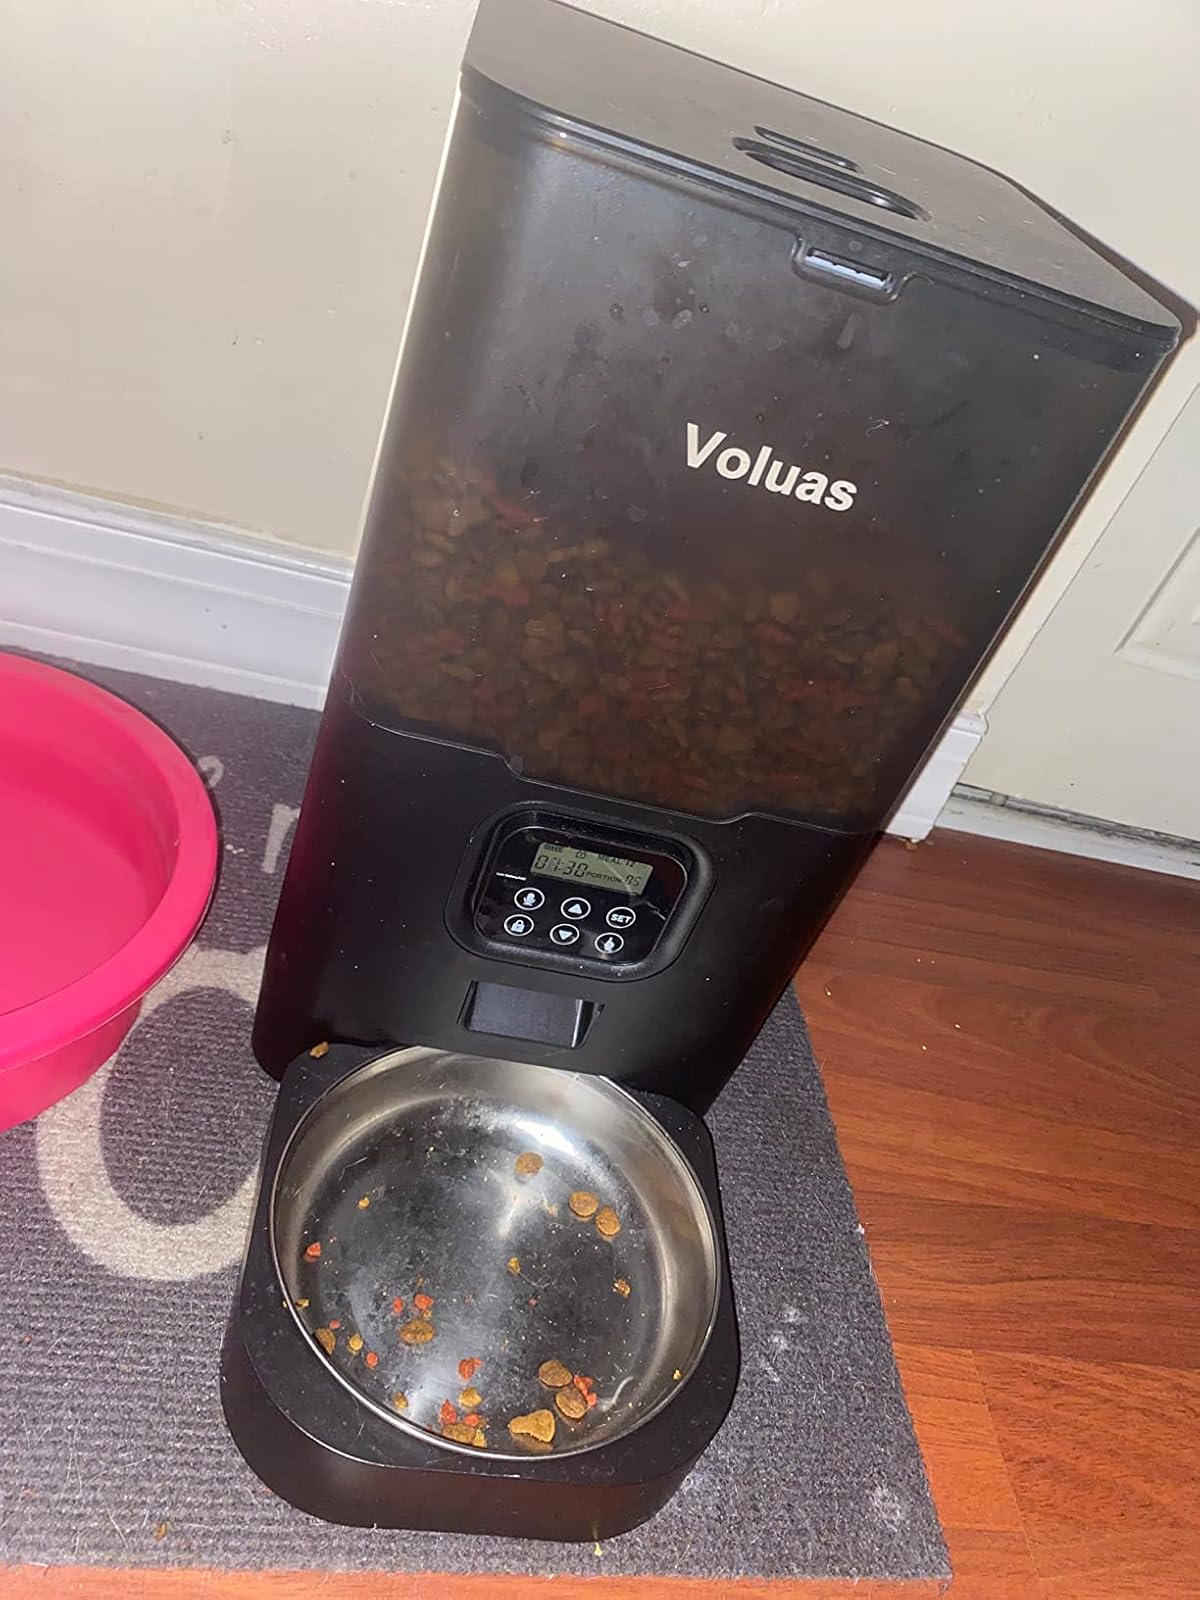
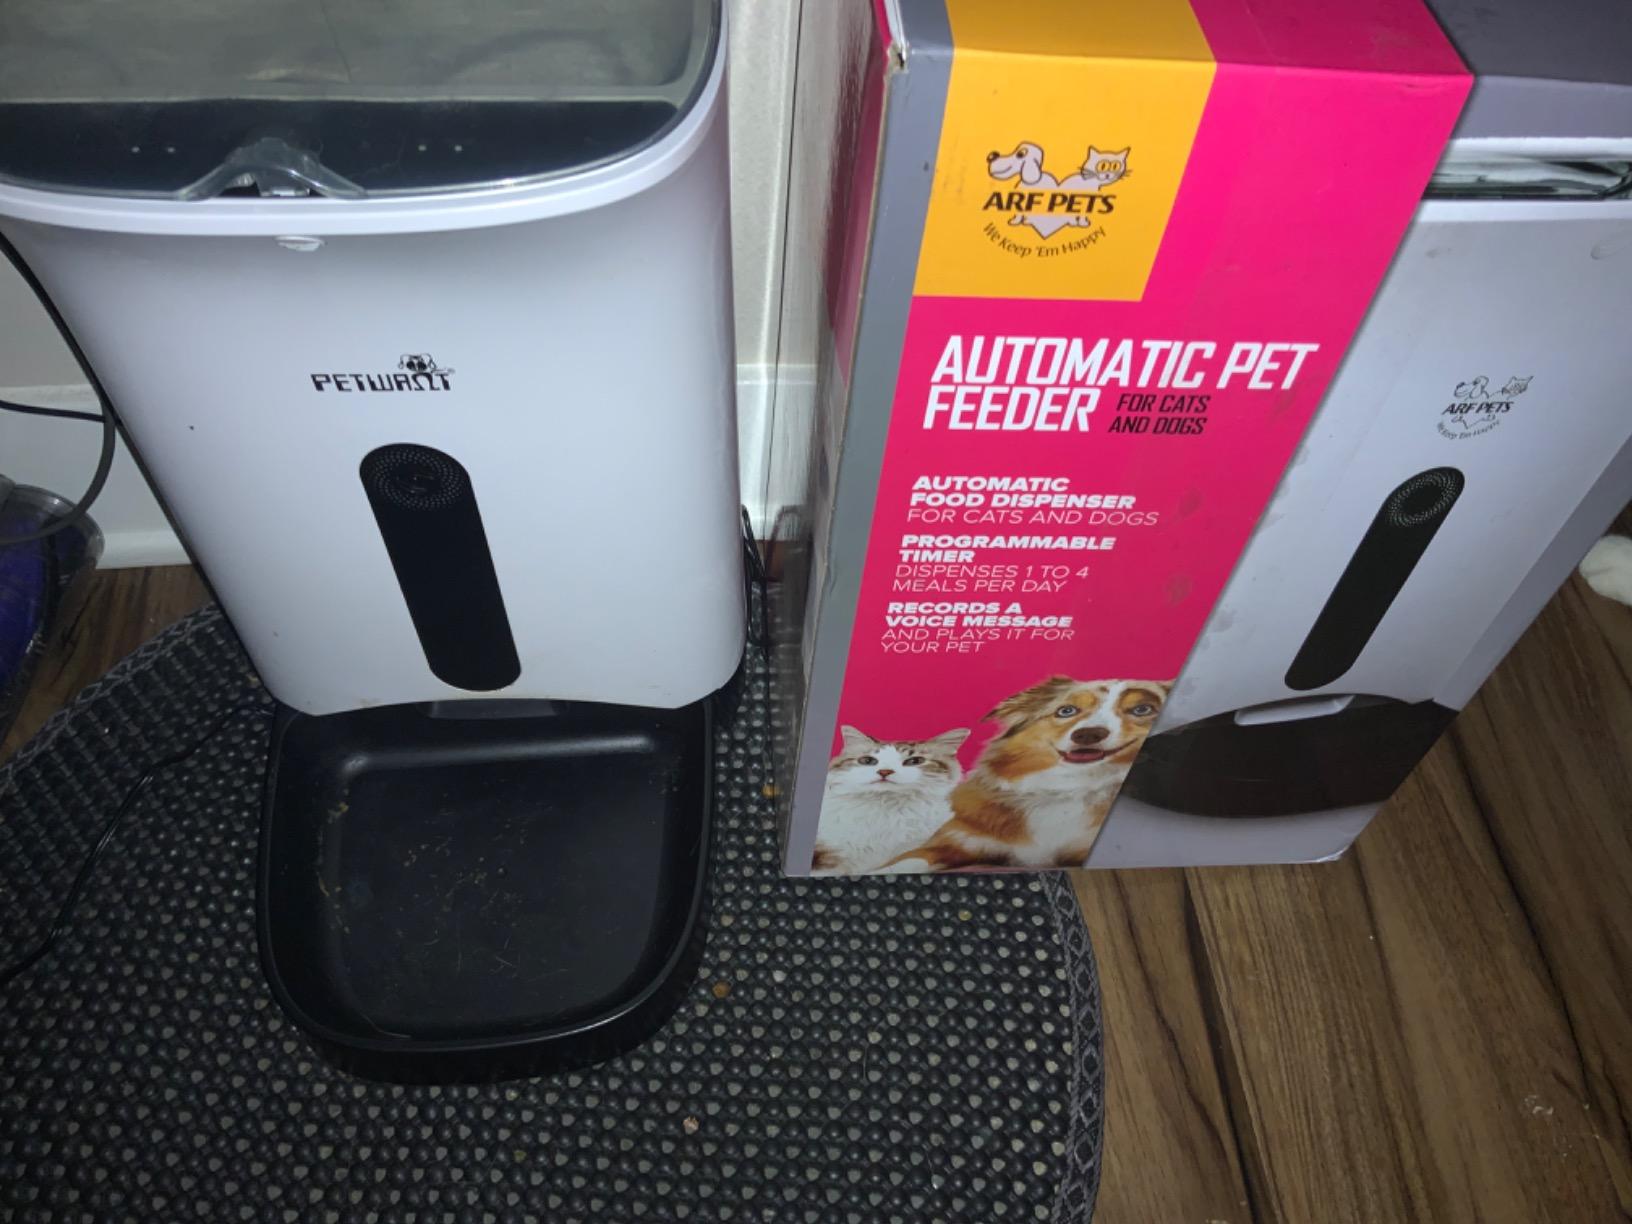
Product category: items_feeder
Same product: no